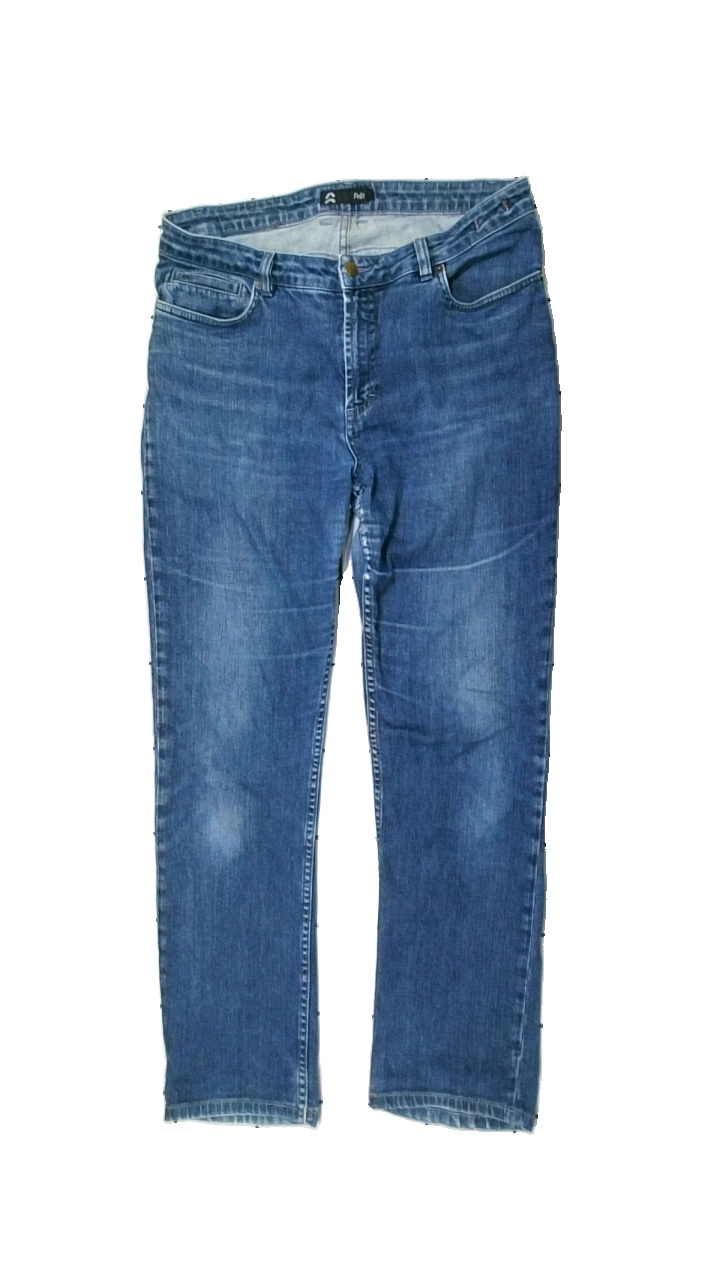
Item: Jeans (Ladies)
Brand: Prêt
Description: blå jeans, hål mellan benen
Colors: Blue
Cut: Regular
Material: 100% cotton
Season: All
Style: Denim
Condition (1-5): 3
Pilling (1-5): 5
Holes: Major
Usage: Export
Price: <50